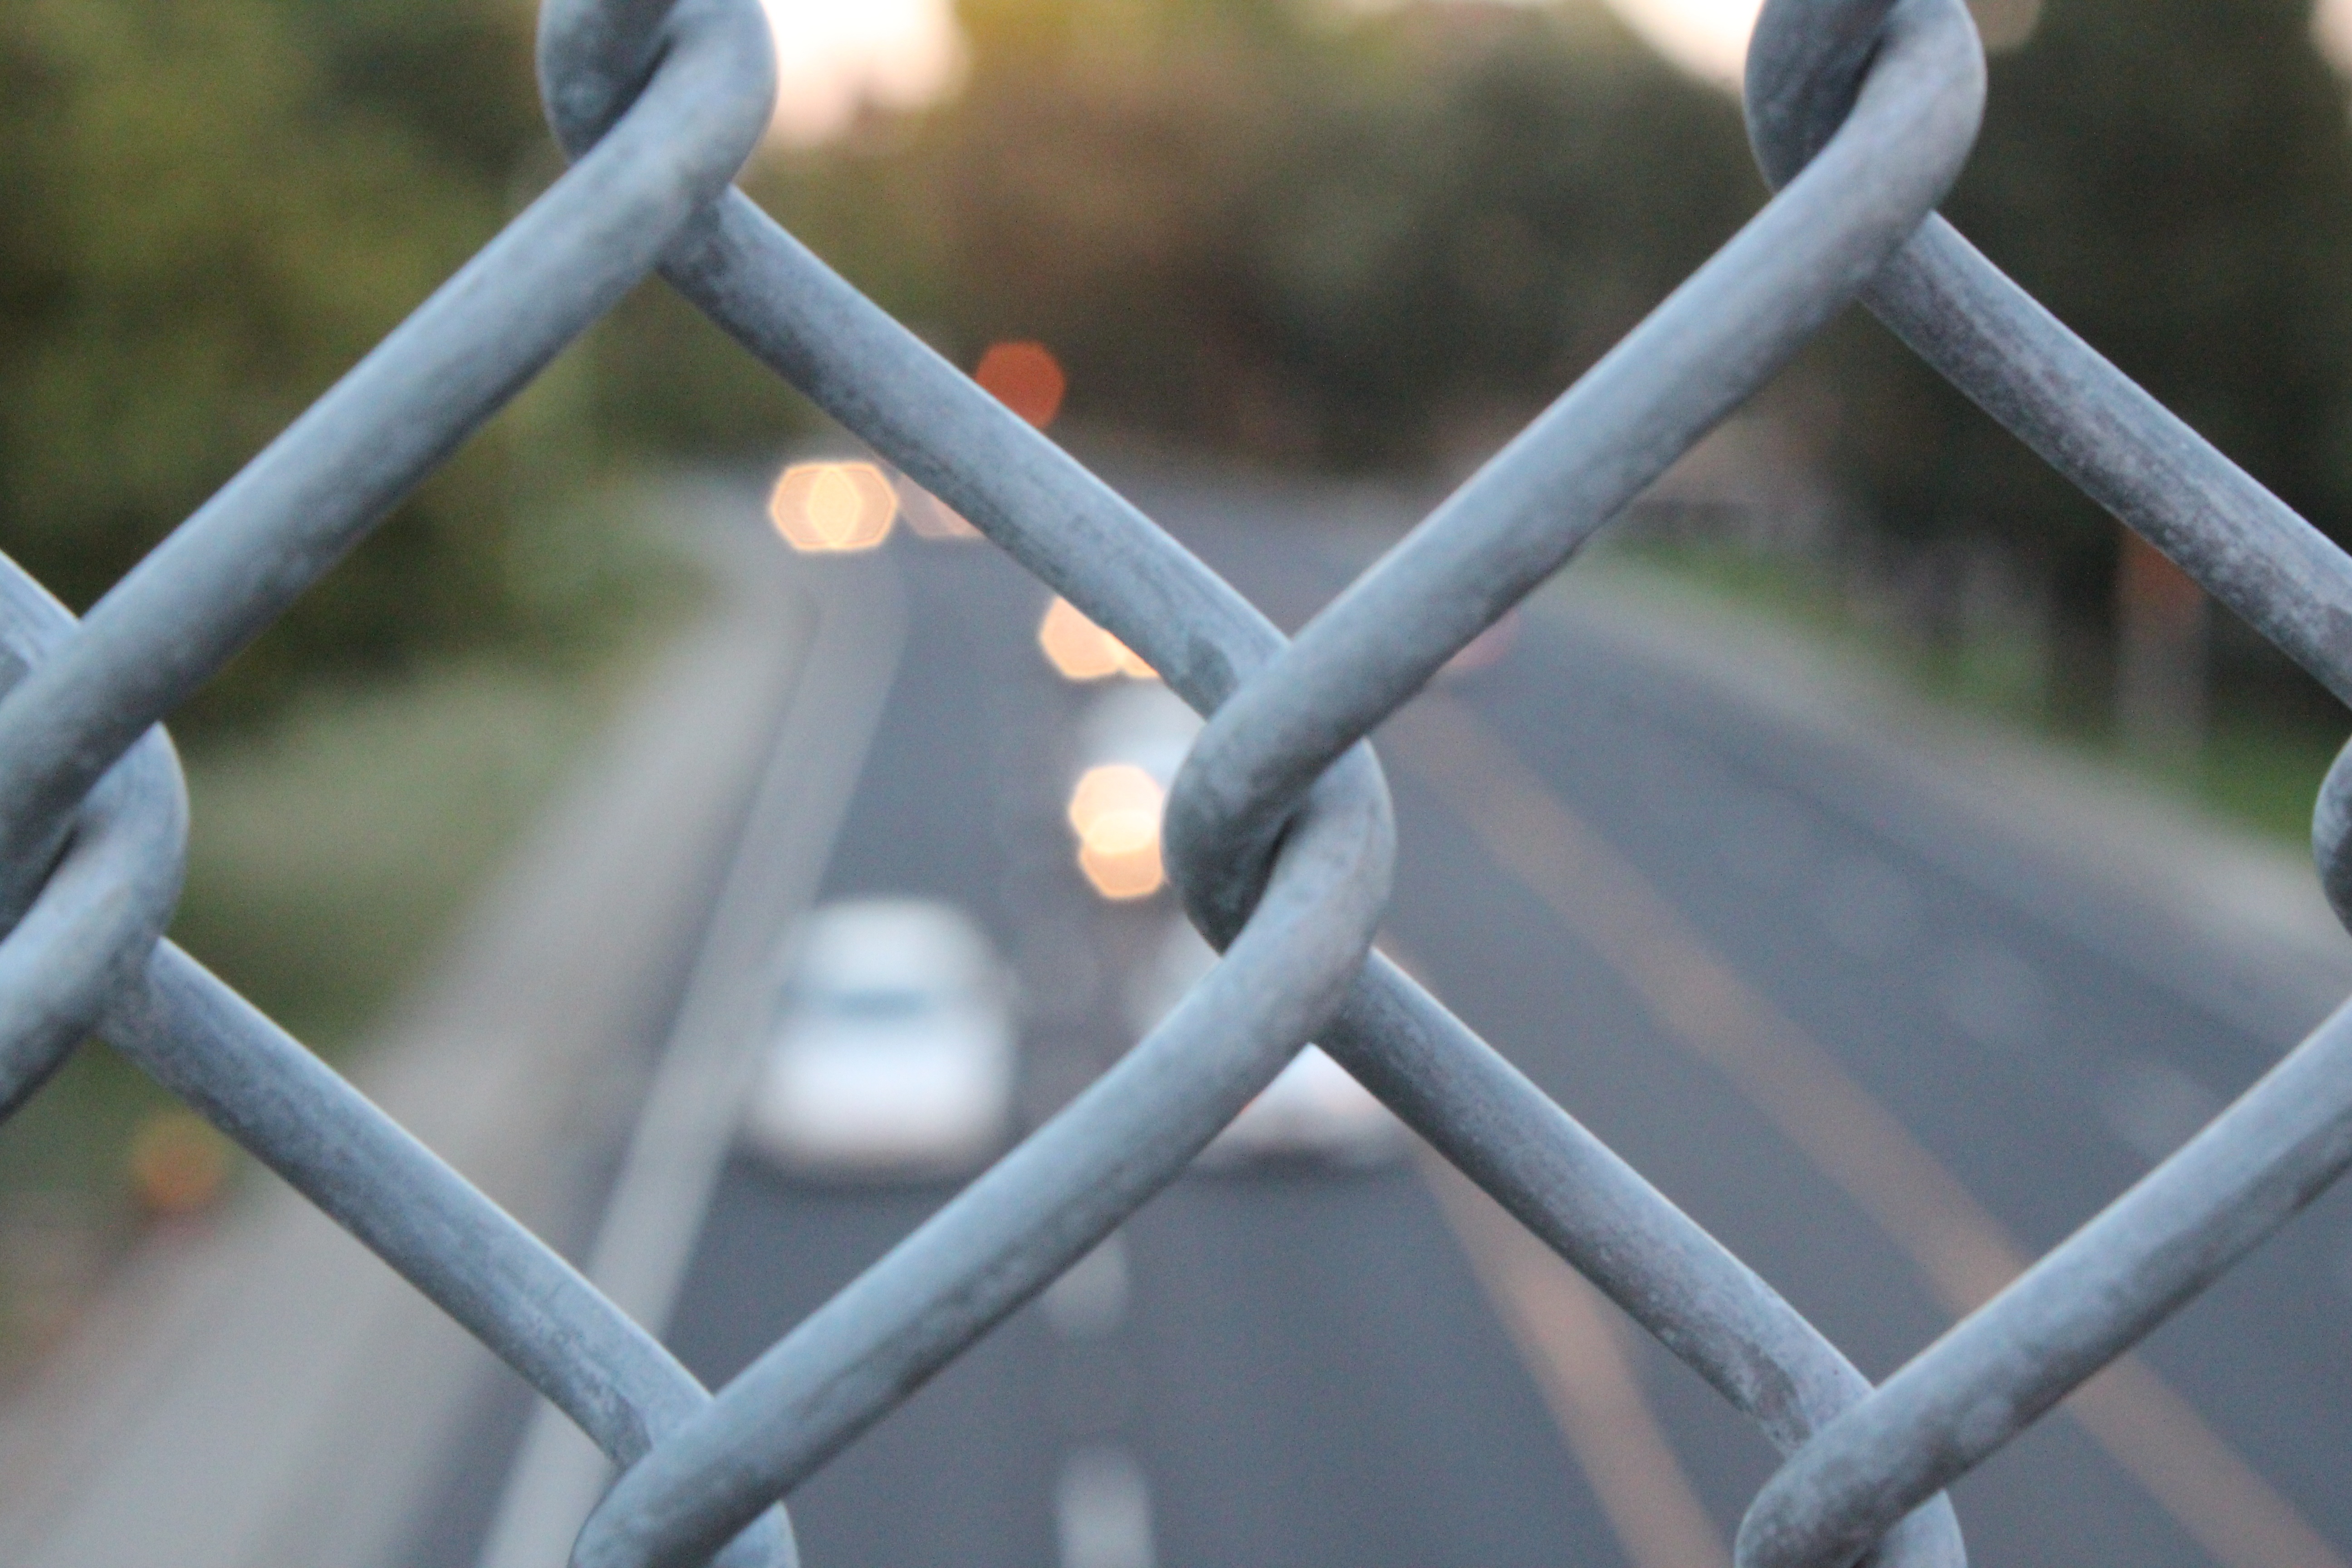
nature, branch, fence, street, sunlight, texture, leaf, chain, urban, steel, pattern, spring, metal, link, chainlink, security, twig, close up, barrier, iron, protection, border, shape, outdoor structure, home fencing